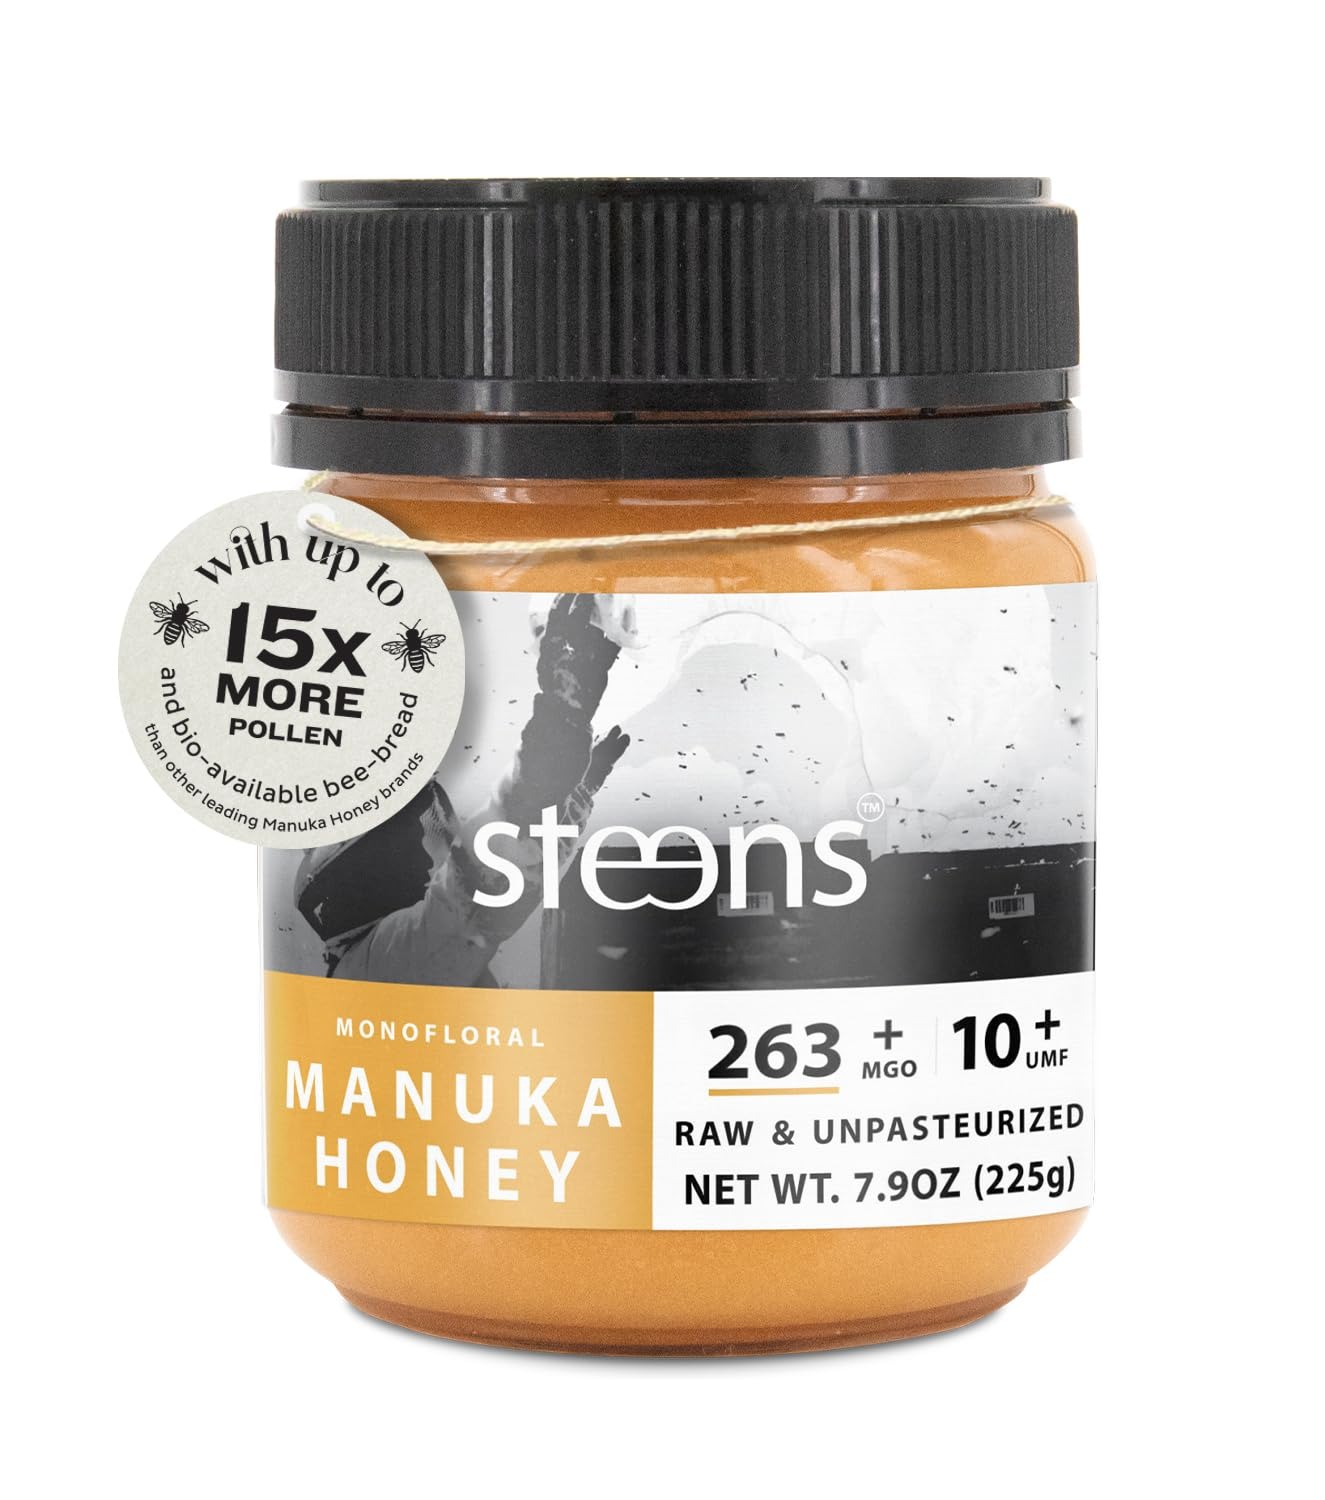
Item Name: Steens Manuka Honey - MGO 263+ - Pure & Raw 100% Certified UMF 10+ Manuka Honey - Bottled and Sealed in New Zealand - 1x 7.9 oz Jar
Bullet Point 1: RAW & UNPASTEURISED - our Scrape & Separate method ensures a pure raw honey with a crystalline structure as well as a unique taste. Pure enjoyment.
Bullet Point 2: RICH IN NUTRIENTS - the nutrient-rich bee pollen components make Steens Manuka Honey a healthy superfood that actively supports your body.
Bullet Point 3: MGO 263+ - UMF 10+ : Your optimal companion for regular a support of your well-being.
Bullet Point 4: UNIQUE MANUKA FACTOR (UMF) - is the highest level of certification. This tests for 9 specific ingredients to guarantee efficacy and authenticity.
Bullet Point 5: 40 YEARS OF EXPERIENCE AND FAMILY TRADITION - Paul and Sheryl Steens focus on raw & unpasteurised honey. Transparency is important to us. Each jar is traceable by its batch number.
Product Description: Steens Manuka Honey - bottled and freshly sealed in New Zealand. The best made from Mother Nature. Company founders and beekeepers Paul and Sheryl Steens started making Manuka Honey in the most natural way over 40 years ago. Transparency is important to us. Each jar is traceable to the hive by batch number. When should I use which Manuka Honey? MGO 40+ - 120+ : A multifloral honey for everyday needs with healthy ingredients. Monofloral and UMF tested: MGO 263+ (UMF 10+) : Your optimal companion for regular and natural strengthening, as well as supporting your well-being. MGO 400+ (UMF 13+) and MGO 515+ (UMF 15+) : With this honey, you have a natural supporter for plenty of situations. MGO 830+ (UMF 20+) and MGO 1122+ (UMF24+) : This honey is highly intensive and supports you with all the power of Manuka. The production of our Manuka Honey is based on a gentle process. The natural product is processed at temperatures similar to those found in the beehive, thus preserving important enzymes and flavours. Through our Scrape & Separate method, components of the beebread and pollen are preserved along with their nutrients. This gives the honey a crystalline structure. The result: pure raw Manuka Honey with plenty of nutrients and a delicious taste. The honey is then tested for Methylglyoxal (MGO) content and certified according to the UMF standard. Unique Manuka Factor (UMF) - This tests for a total of 9 ingredients to ensure potency and authenticity. With this process, we ensure the highest possible quality and unique taste. manuka manuka honey new zealand manuka honey manuka honey organic manuka honey medical grade
Value: 7.9
Unit: Ounce

Price: 26.69